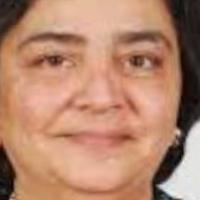
Age group: age 56-65